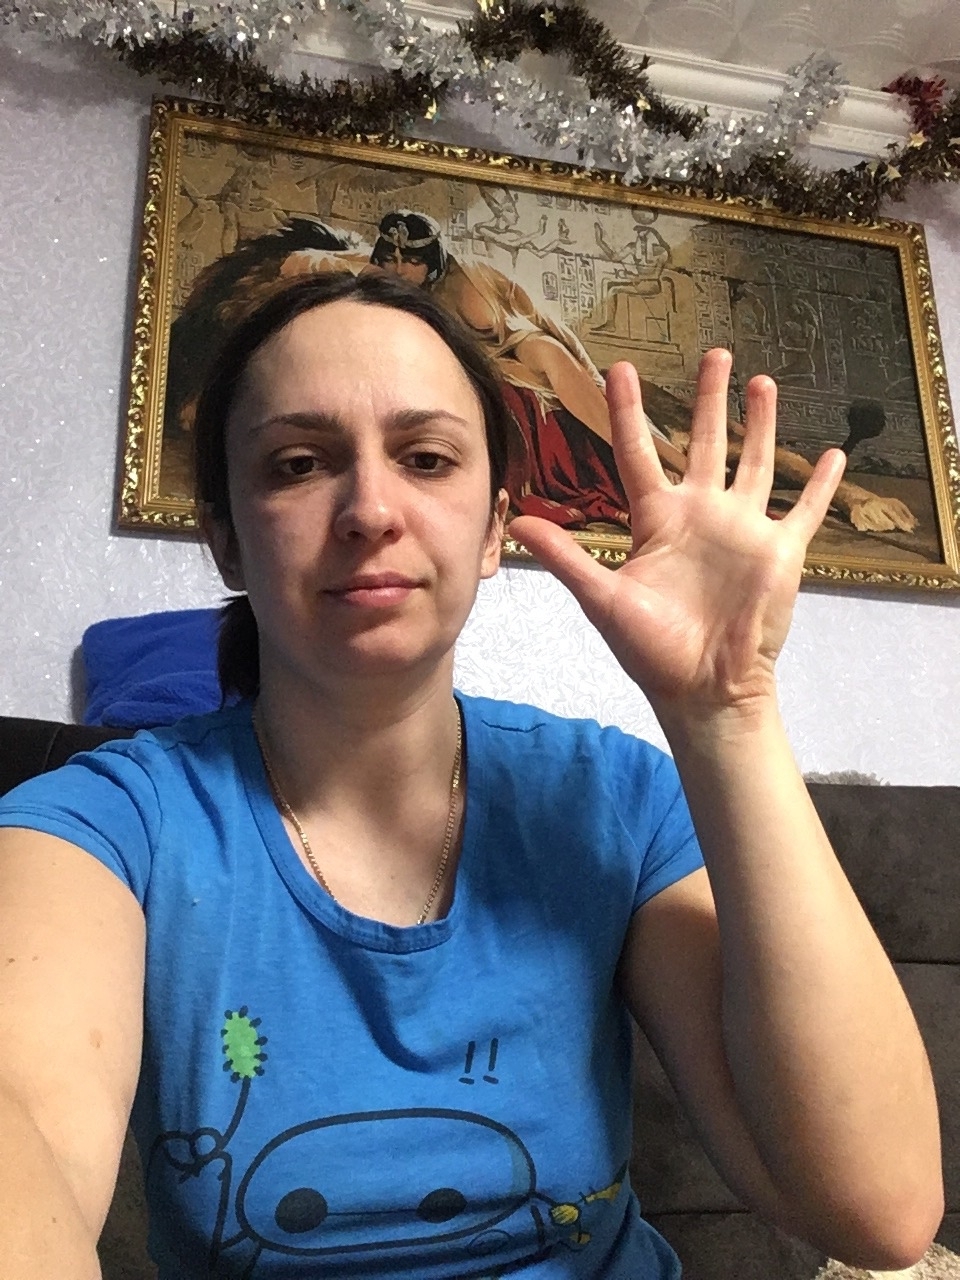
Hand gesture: palm